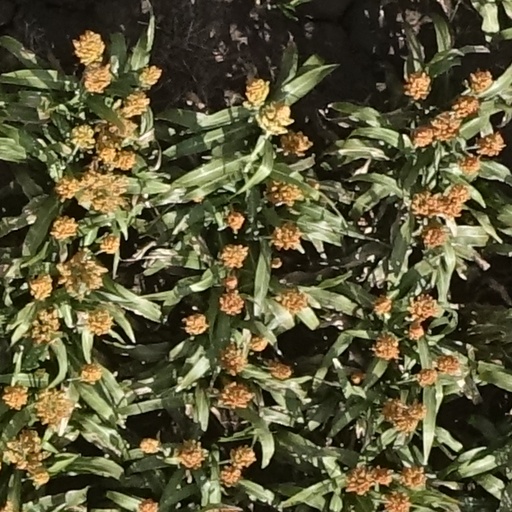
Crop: sorghum